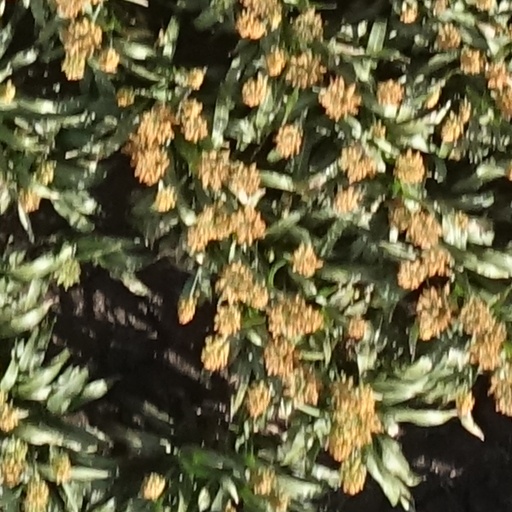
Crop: sorghum